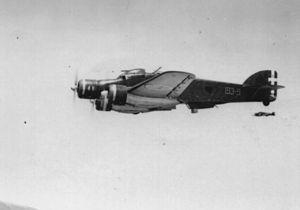
Un trimoteur est un aéronef dont la propulsion fait appel à trois moteurs différents. Cette configuration a particulièrement été prolifique durant l'entre-deux-guerres. Avec la multiplication des modes de propulsions aéronautique il convient désormais de différencier les trimoteurs à moteurs à pistons, de ceux à réacteurs, et à turbomoteurs.